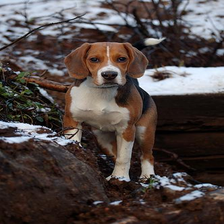
Species: dog
Breed: beagle